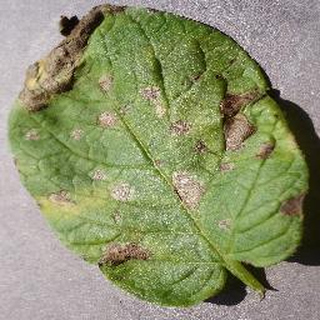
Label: potato_early_blight